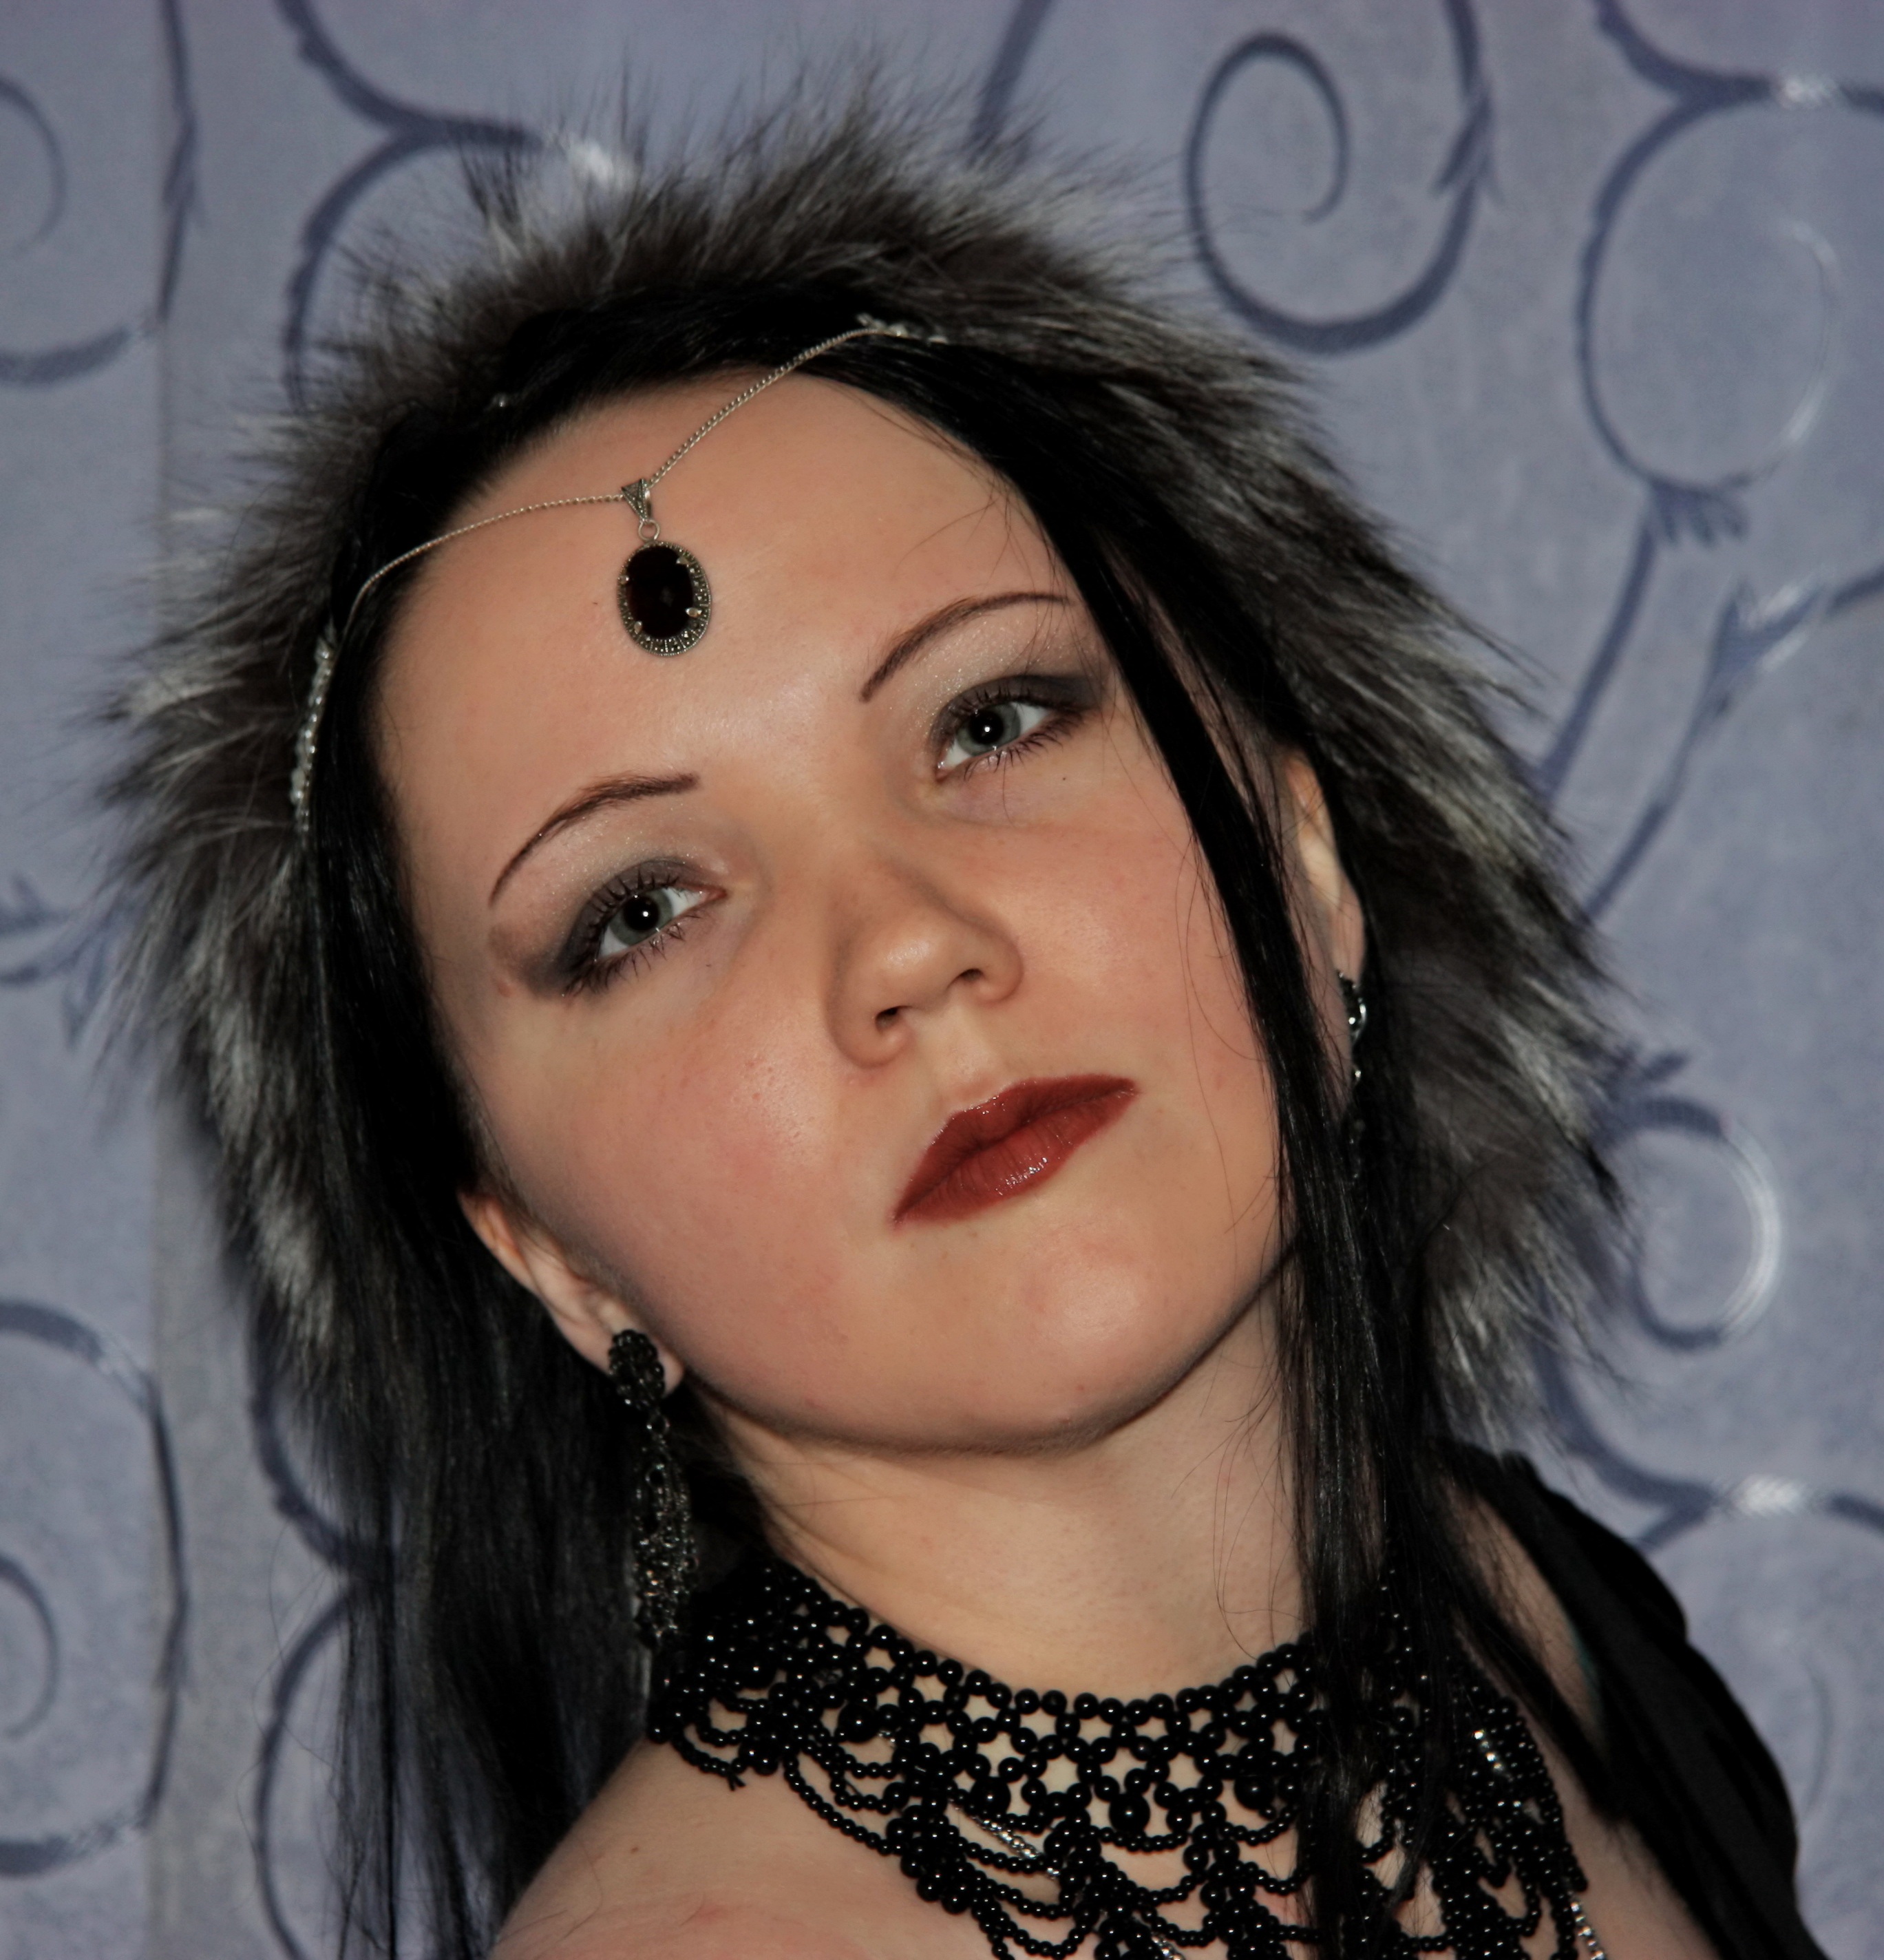
person, girl, woman, hair, photography, dark, female, singer, brunette, portrait, model, young, studio, lady, facial expression, hairstyle, smile, gothic, mouth, long hair, close up, human body, posing, black hair, face, nose, eye, head, skin, beauty, fantasy, organ, witch, attractive, elegance, gorgeous, goth, abdomen, photo shoot, brown hair, portrait photography, supermodel